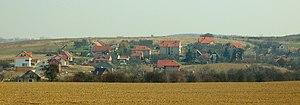
Bubovice est une commune du district de Beroun, dans la région de Bohême-Centrale, en Tchéquie. Sa population s'élevait à 546 habitants en 2020.